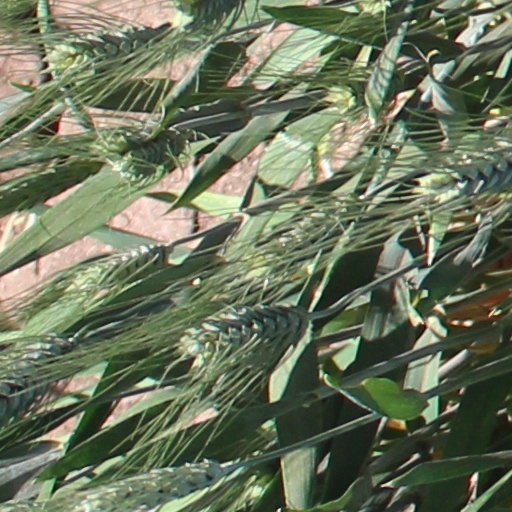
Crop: wheat